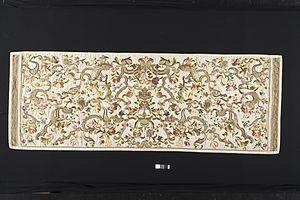
Lyon à l'époque moderne est une cité redevenue ordinaire après la période dorée de la Renaissance et les souffrances des conflits religieux.